Prince Tsuneyoshi Takeda

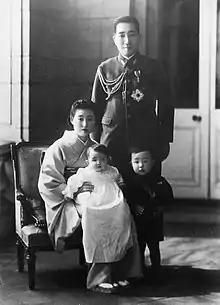
Takeda with his wife, Princess Mitsuko, and their two eldest children in 1942

Prince Takeda held executive responsibilities over Unit 731 in his role as chief financial officer of the Kwantung Army. Unit 731 conducted biological weapons research on human subjects with a variety of bacterial cultures and viruses during World War II. According to Daniel Barenblatt, Takeda received, with Prince Mikasa, a special screening by Shirō Ishii of a film showing imperial planes loading germ bombs for bubonic plague dissemination over the Chinese city of Ningbo in 1940.